Song and supper room

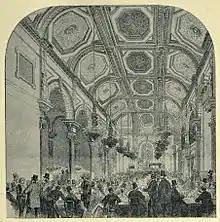
Illustration of Evans Music-and-Supper Rooms from "Fifty years of a Londoner's life" (1916)

A song and supper room was a type of dining club in mid-nineteenth century Victorian England in which entertainment and good food were provided. They provided an alternative to formal theatre and music hall with a convivial atmosphere in which the customers were encouraged to perform themselves.